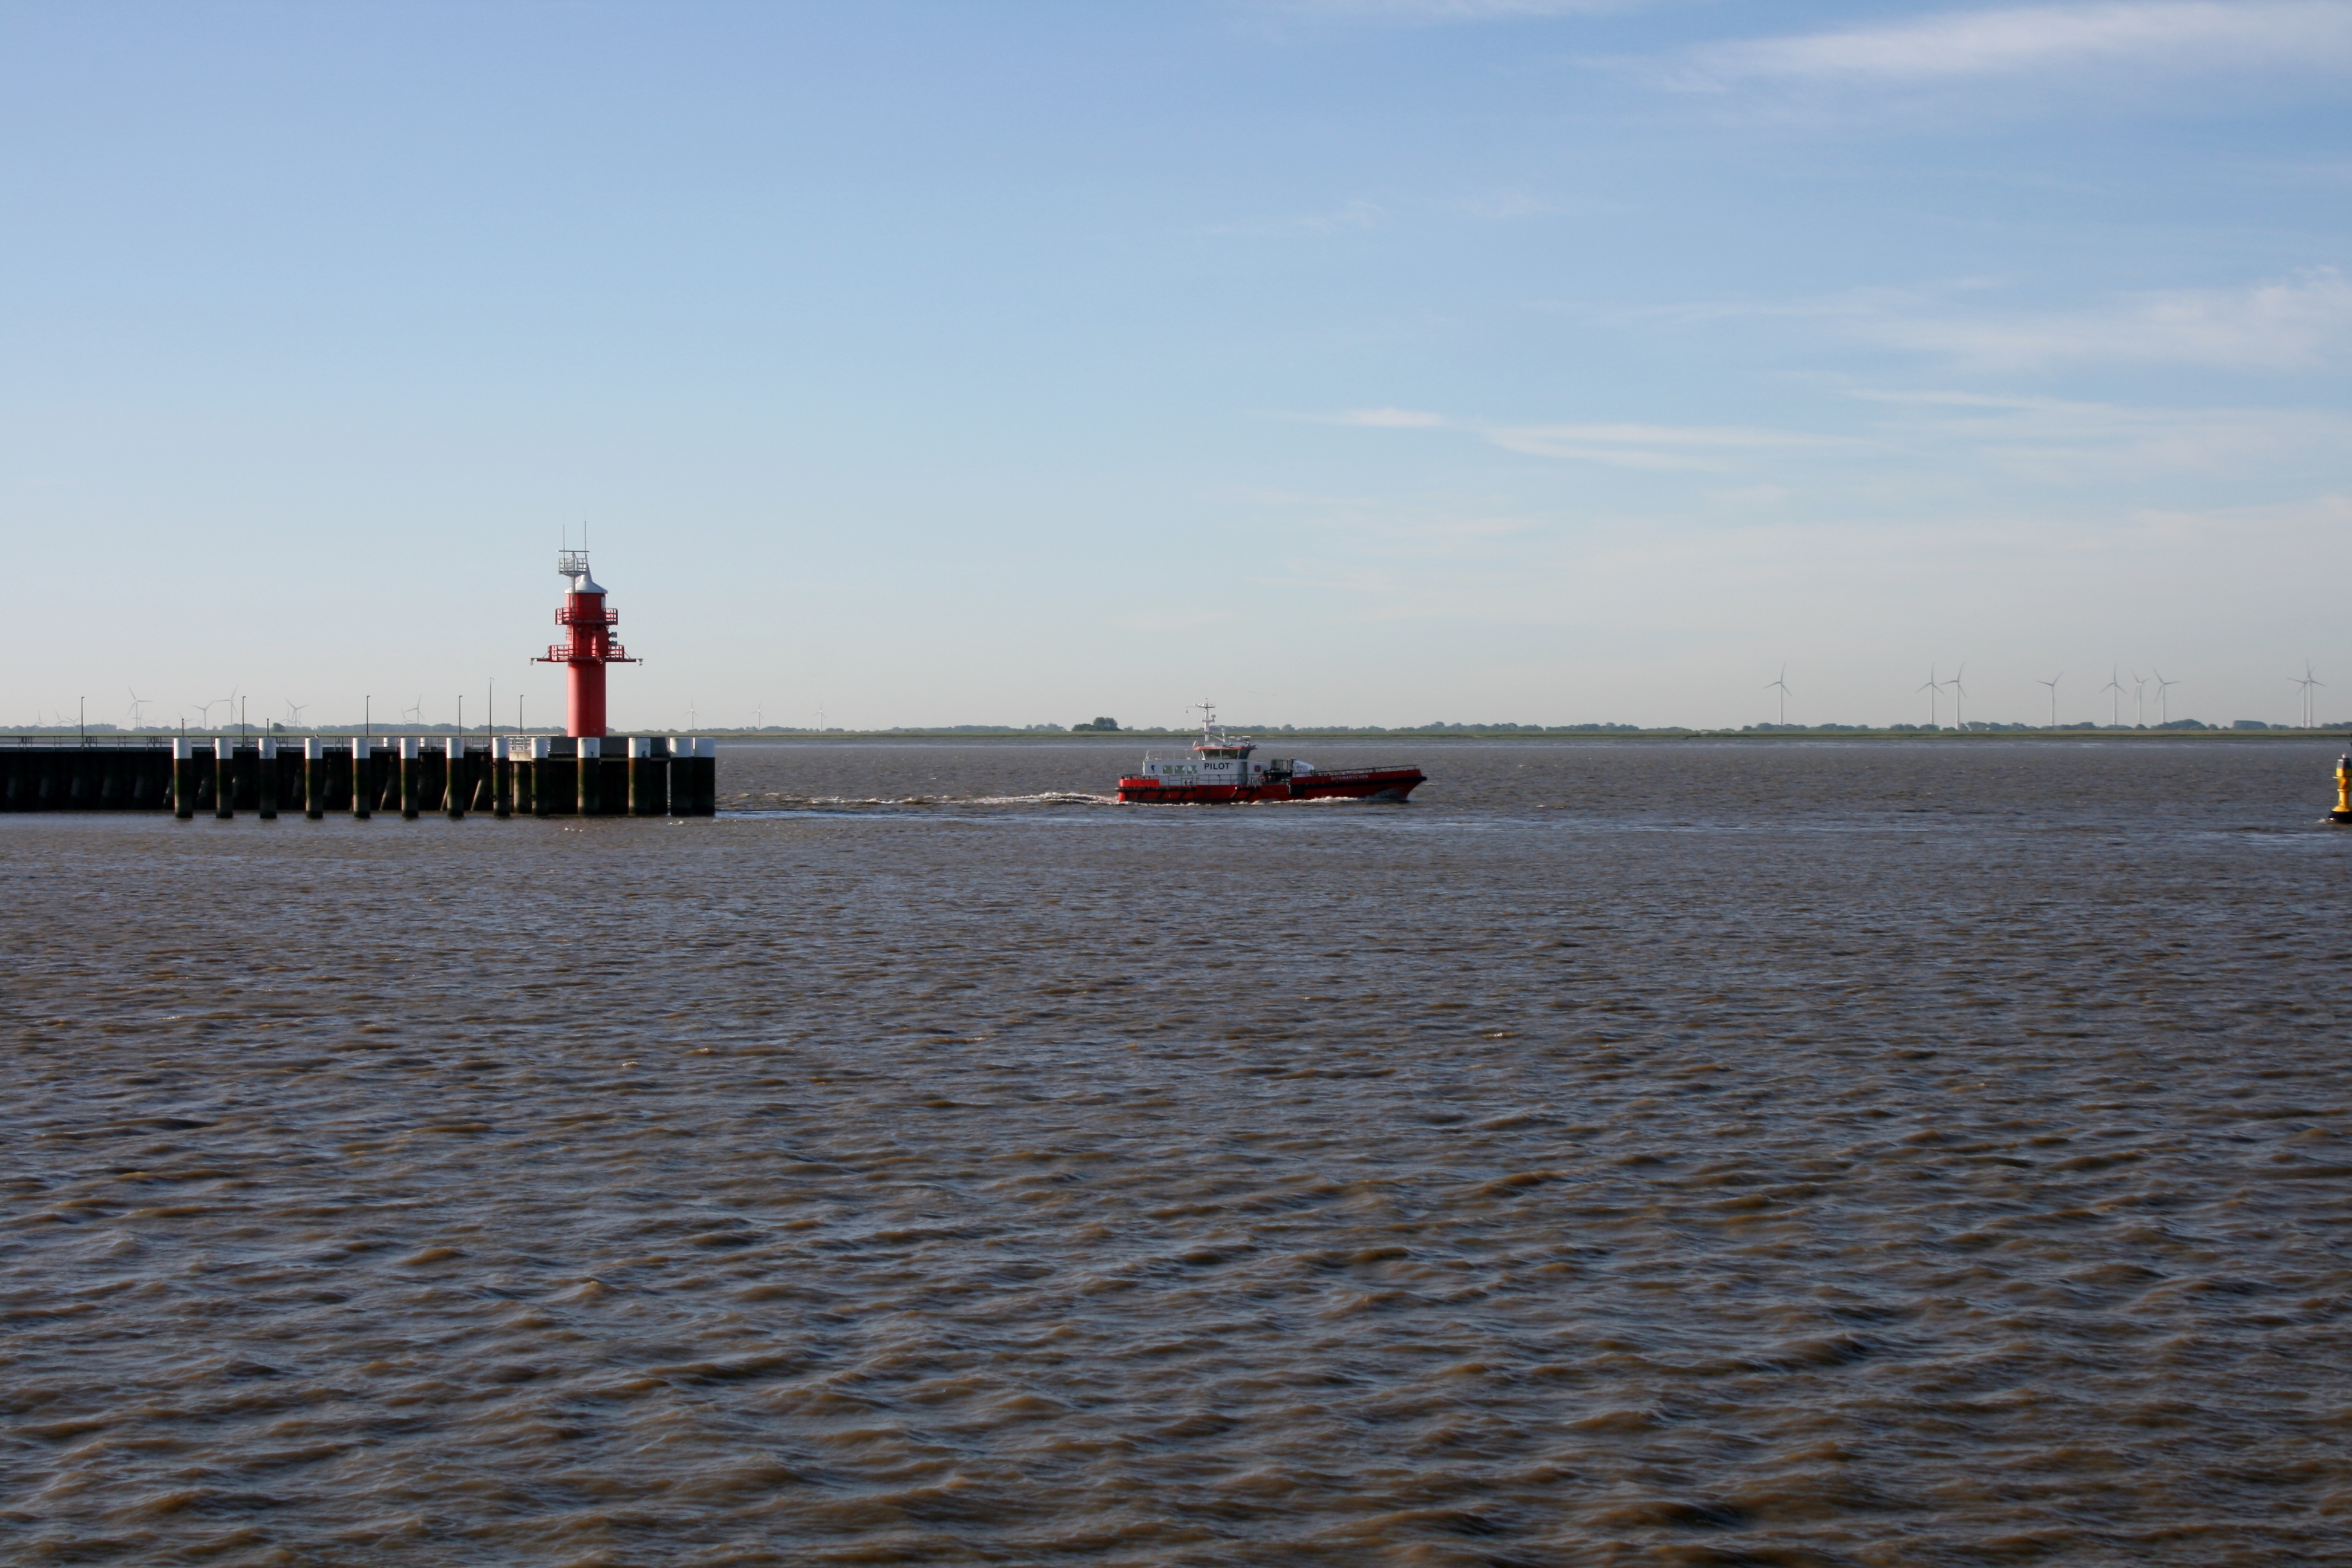
Schleuse Brunsbuettel, sky, sea, horizon, calm, water, waterway, ocean, river, vehicle, channel, boat, vacation, watercraft, lake